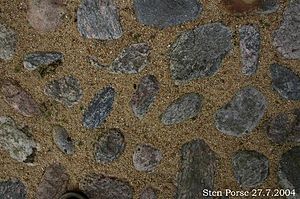
Piksten
Pikstensbelægning. Her lagt korrekt med fladen opad.
Piksten
Piksten er nævestore, afrundede og gerne lidt ægformede natursten. Piksten er uforarbejdede og bruges, som de findes i jorden. Belægninger med piksten er slidstærke over for tryk, men de holder ikke til det vrid, der f.eks. fremkaldes af drejende lastbiler eller traktorer.